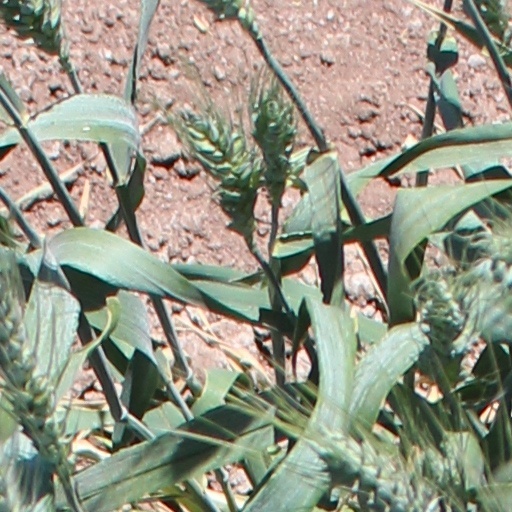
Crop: wheat